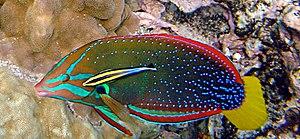
Coris est un genre de poissons de la famille des Labridae. La plupart des espèces sont très colorées et communément appelées « girelles ».